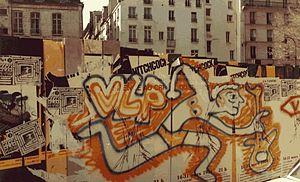
palissade VLP Paris - années 1980
VLP, acronyme de Vive La Peinture, est un groupe français actuel de l’art urbain, activiste du mouvement graffiti. VLP vit et travaille à Paris.